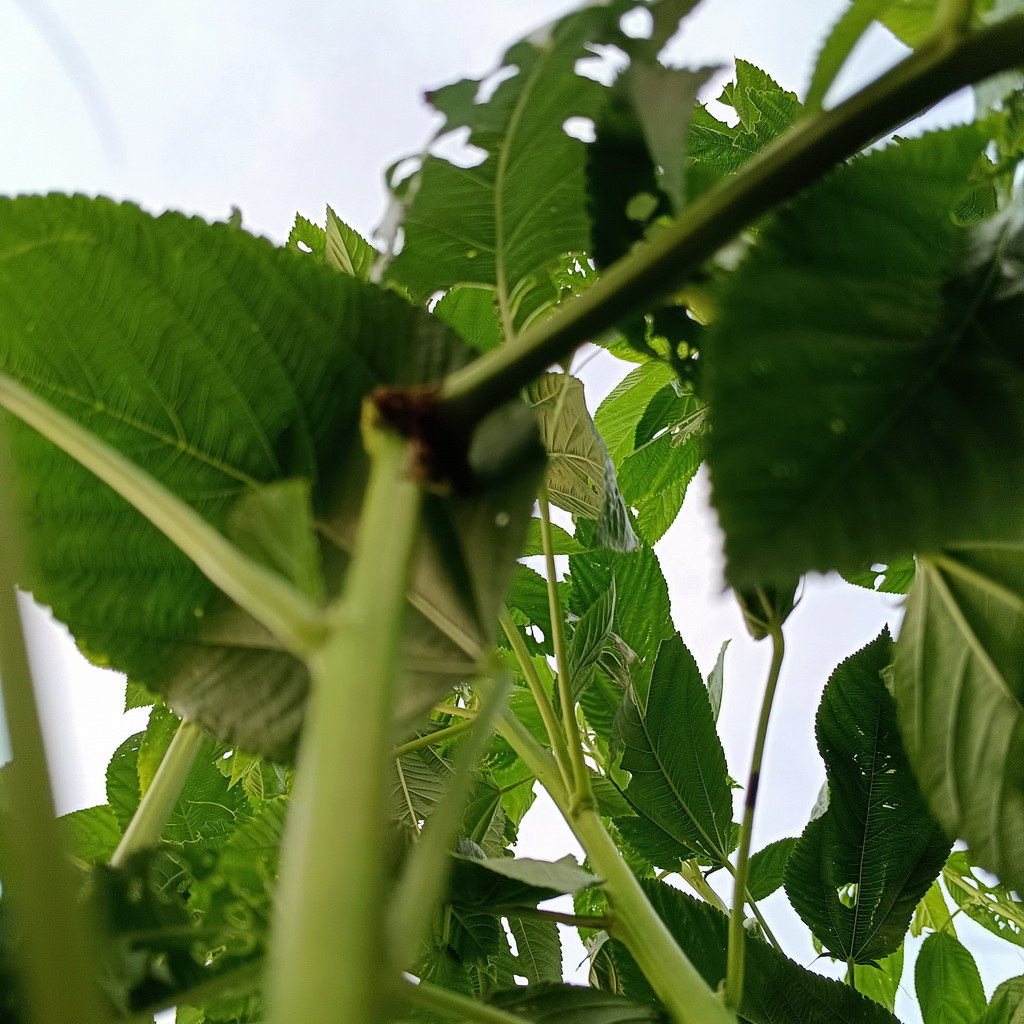
Label: Stem Soft Rot